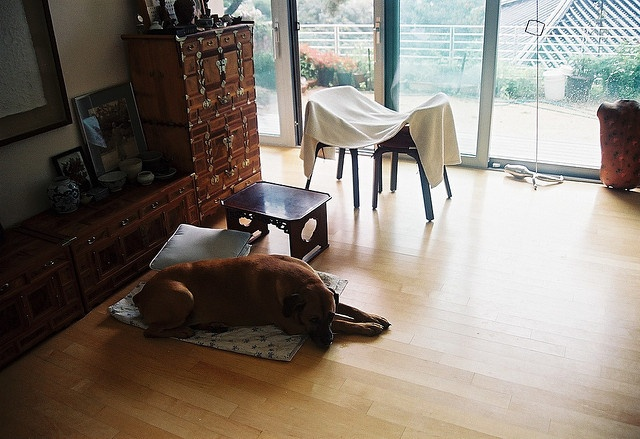
a large breed dog laying on a hardwood floor near a sliding glass door.
A dog laying on top of a hard wood floor next to a wall.
A dog is sleeping on his blanket on the floor.
A dog is laying on a blanket in the living room.
A dog lays on a blanket in the living room while it is all sunny.